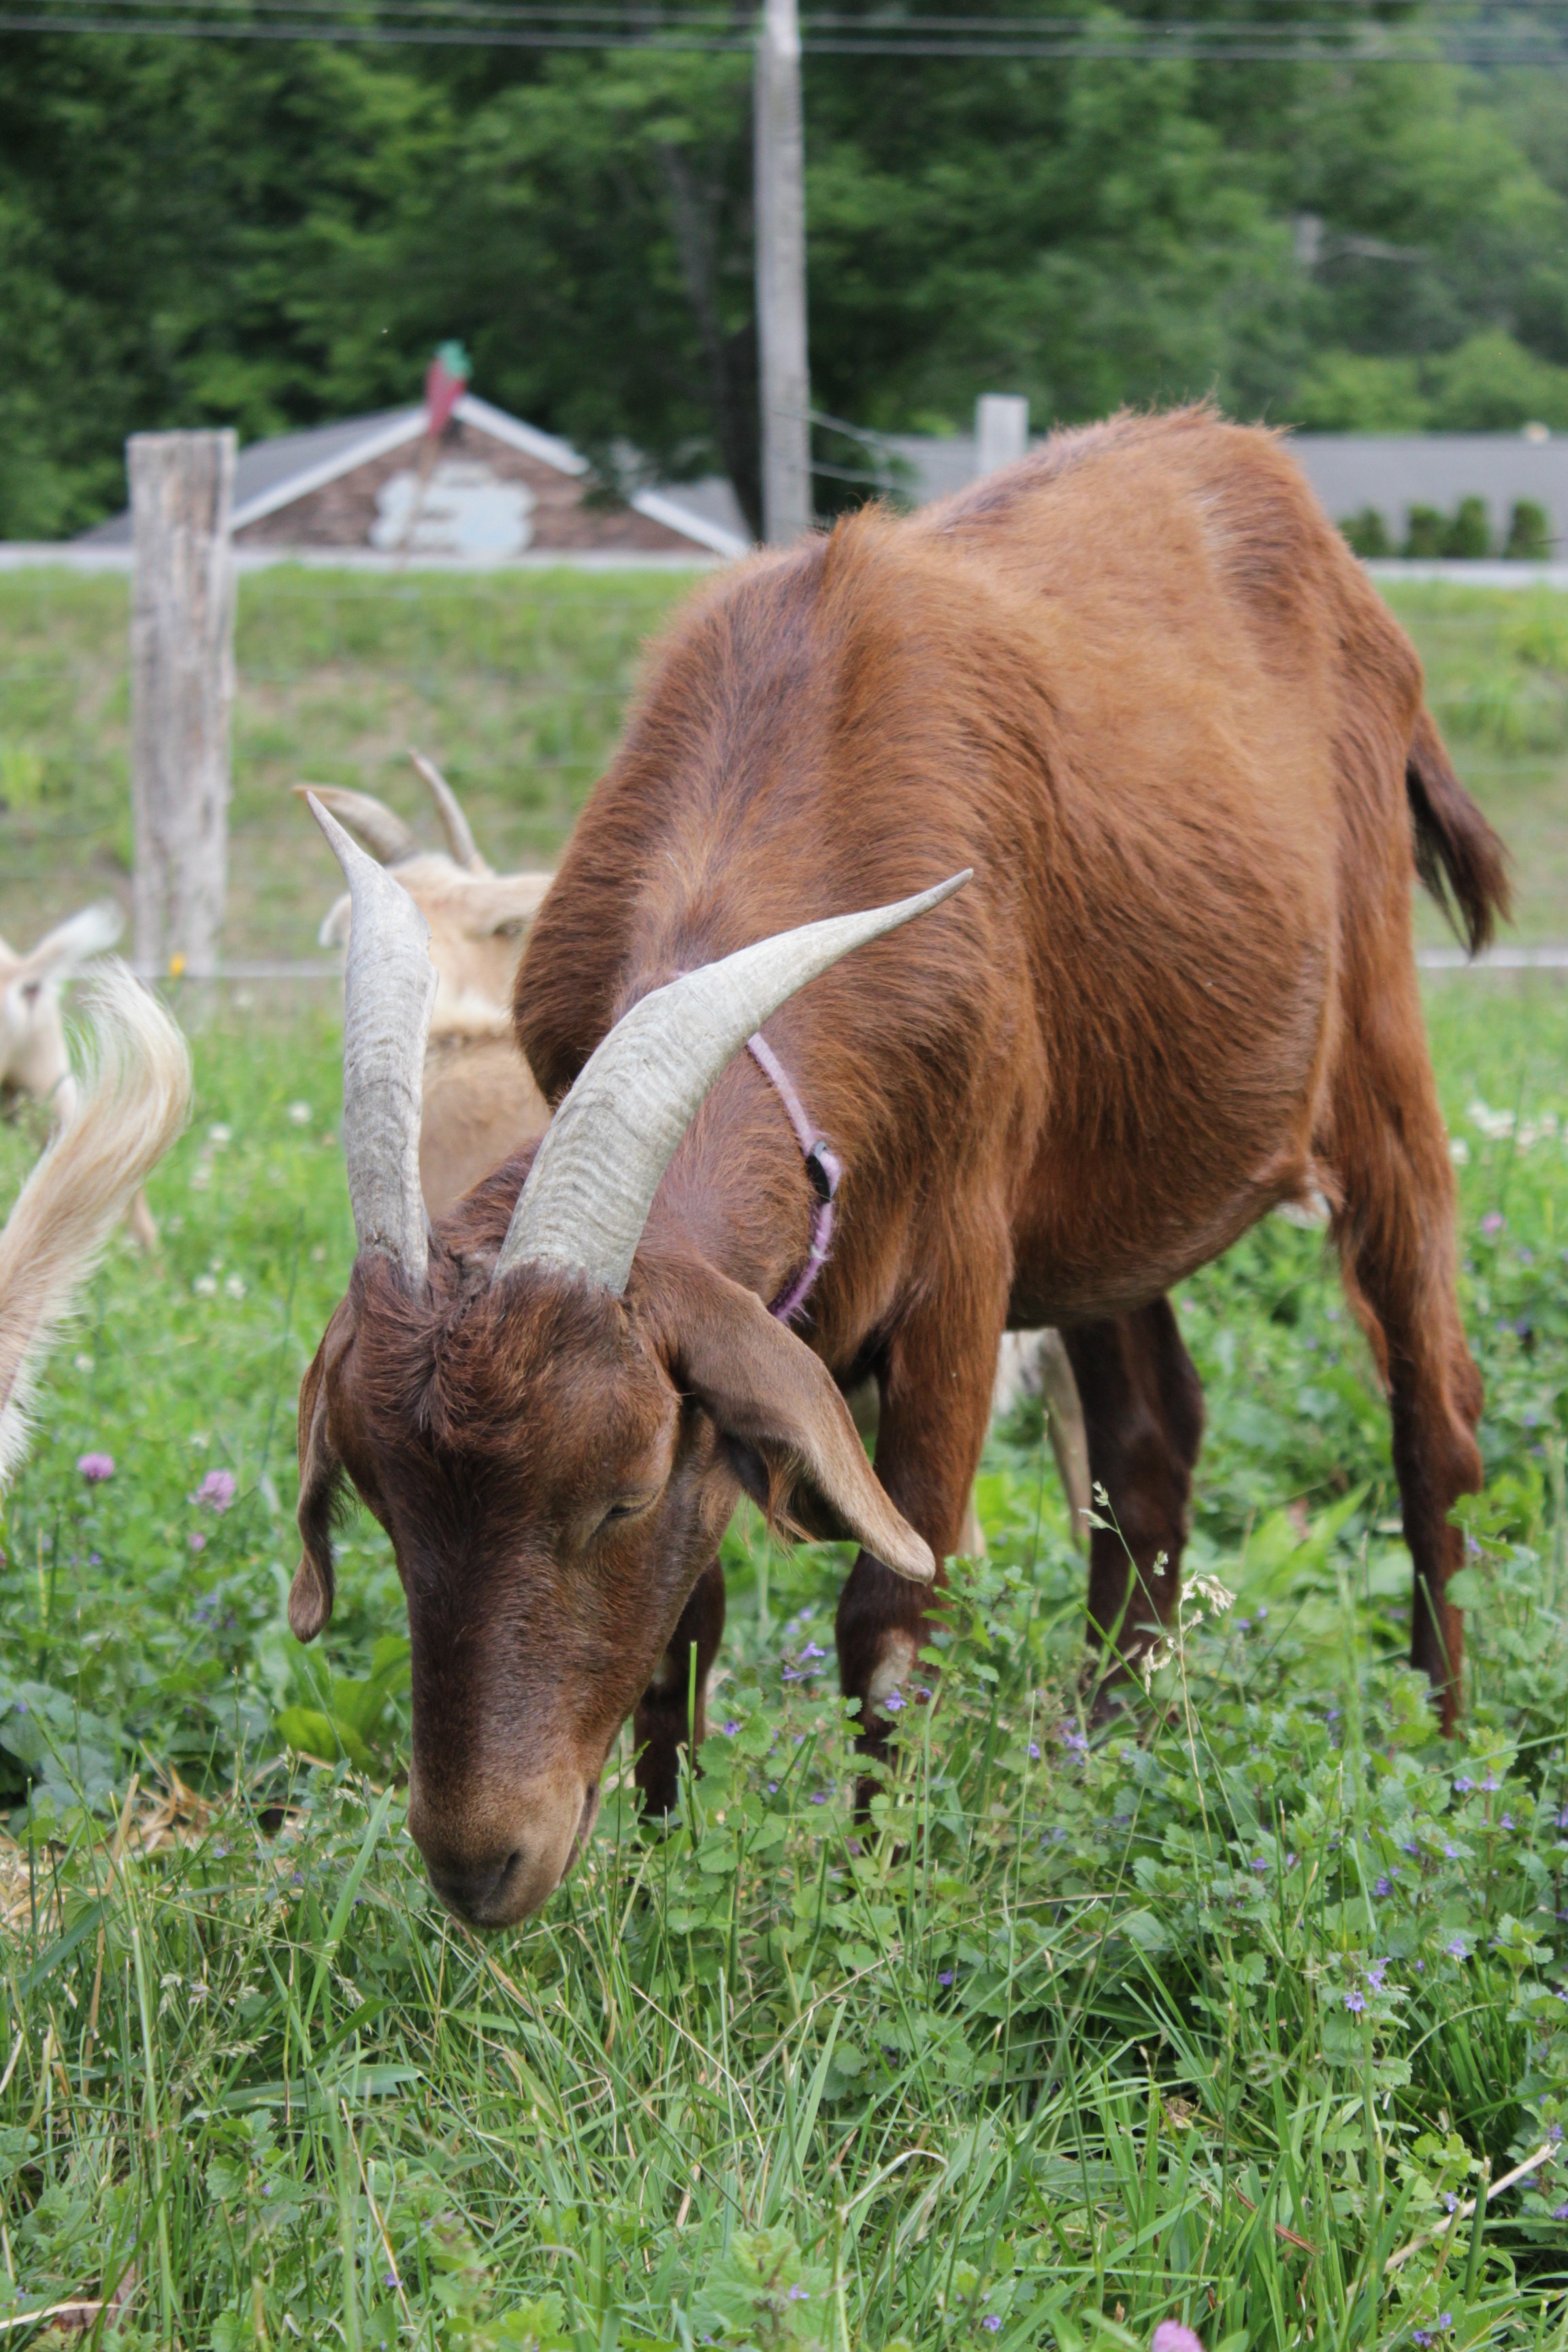
nature, grass, field, farm, meadow, wildlife, goat, herd, pasture, grazing, mammal, fauna, goats, vertebrate, rural area, cattle like mammal, cow goat family